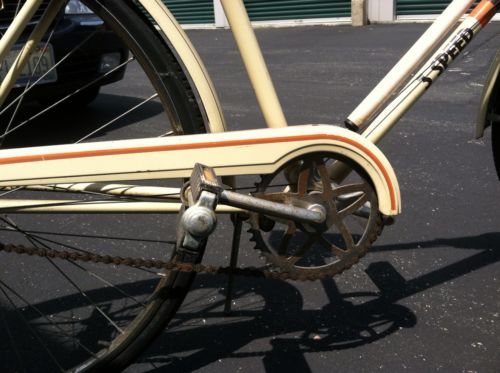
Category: bicycle